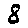
Label: 8